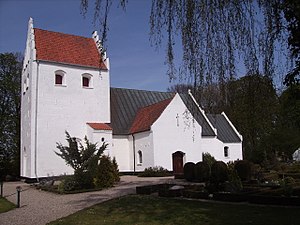
Allerup Kirke
Allerup Kirke fa sydvest
Allerup Kirke ligger i landsbyen Allerup ca. 5 km sydøst for Odense, i Allerup Sogn i Odense Kommune. Den var i middelalderen viet til Skt. Jakob. Kirken er omtalt i middelalderlige kilder i relation til talrige afladsbreve den modtog i tiden mellem 1307 og 1433. Disse kan formentlig opfattes som indsamling af midler til byggearbejder på kirken, og de ældste afladsbreve måske ligefrem til selve opførelsen af den nuværende bygning.